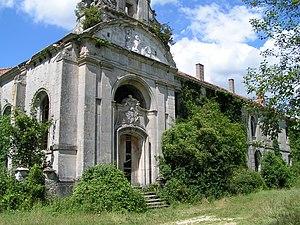
Façade principale de l'abbaye de l'Etanche, Meuse. La source de cette photo est moi même, Francis MONTIGNON.
Cet article recense les sites retenus pour le loto du patrimoine en 2018.
Cet article recense les monuments historiques de la Meuse, en France.
L'abbaye prémontrée Notre-Dame de l'Étanche a été fondée au XIIᵉ siècle à proximité du village de Deuxnouds-aux-Bois, Meuse, France.